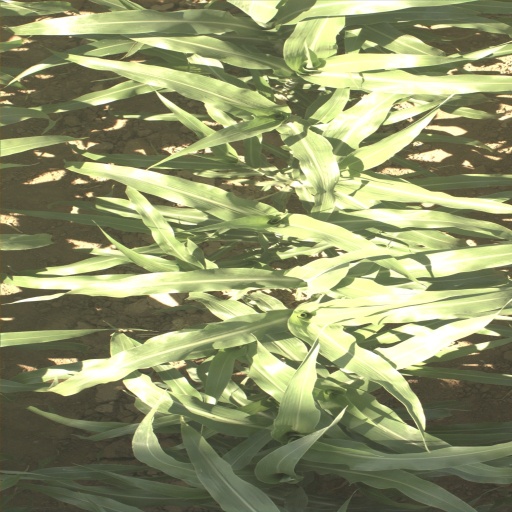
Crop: sorghum